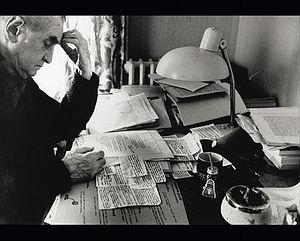
Jean Paulhan est un écrivain, critique littéraire et éditeur français né à Nîmes le 2 décembre 1884 et mort à Neuilly-sur-Seine le 9 octobre 1968.